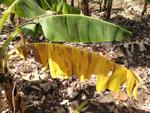
Label: segatoka